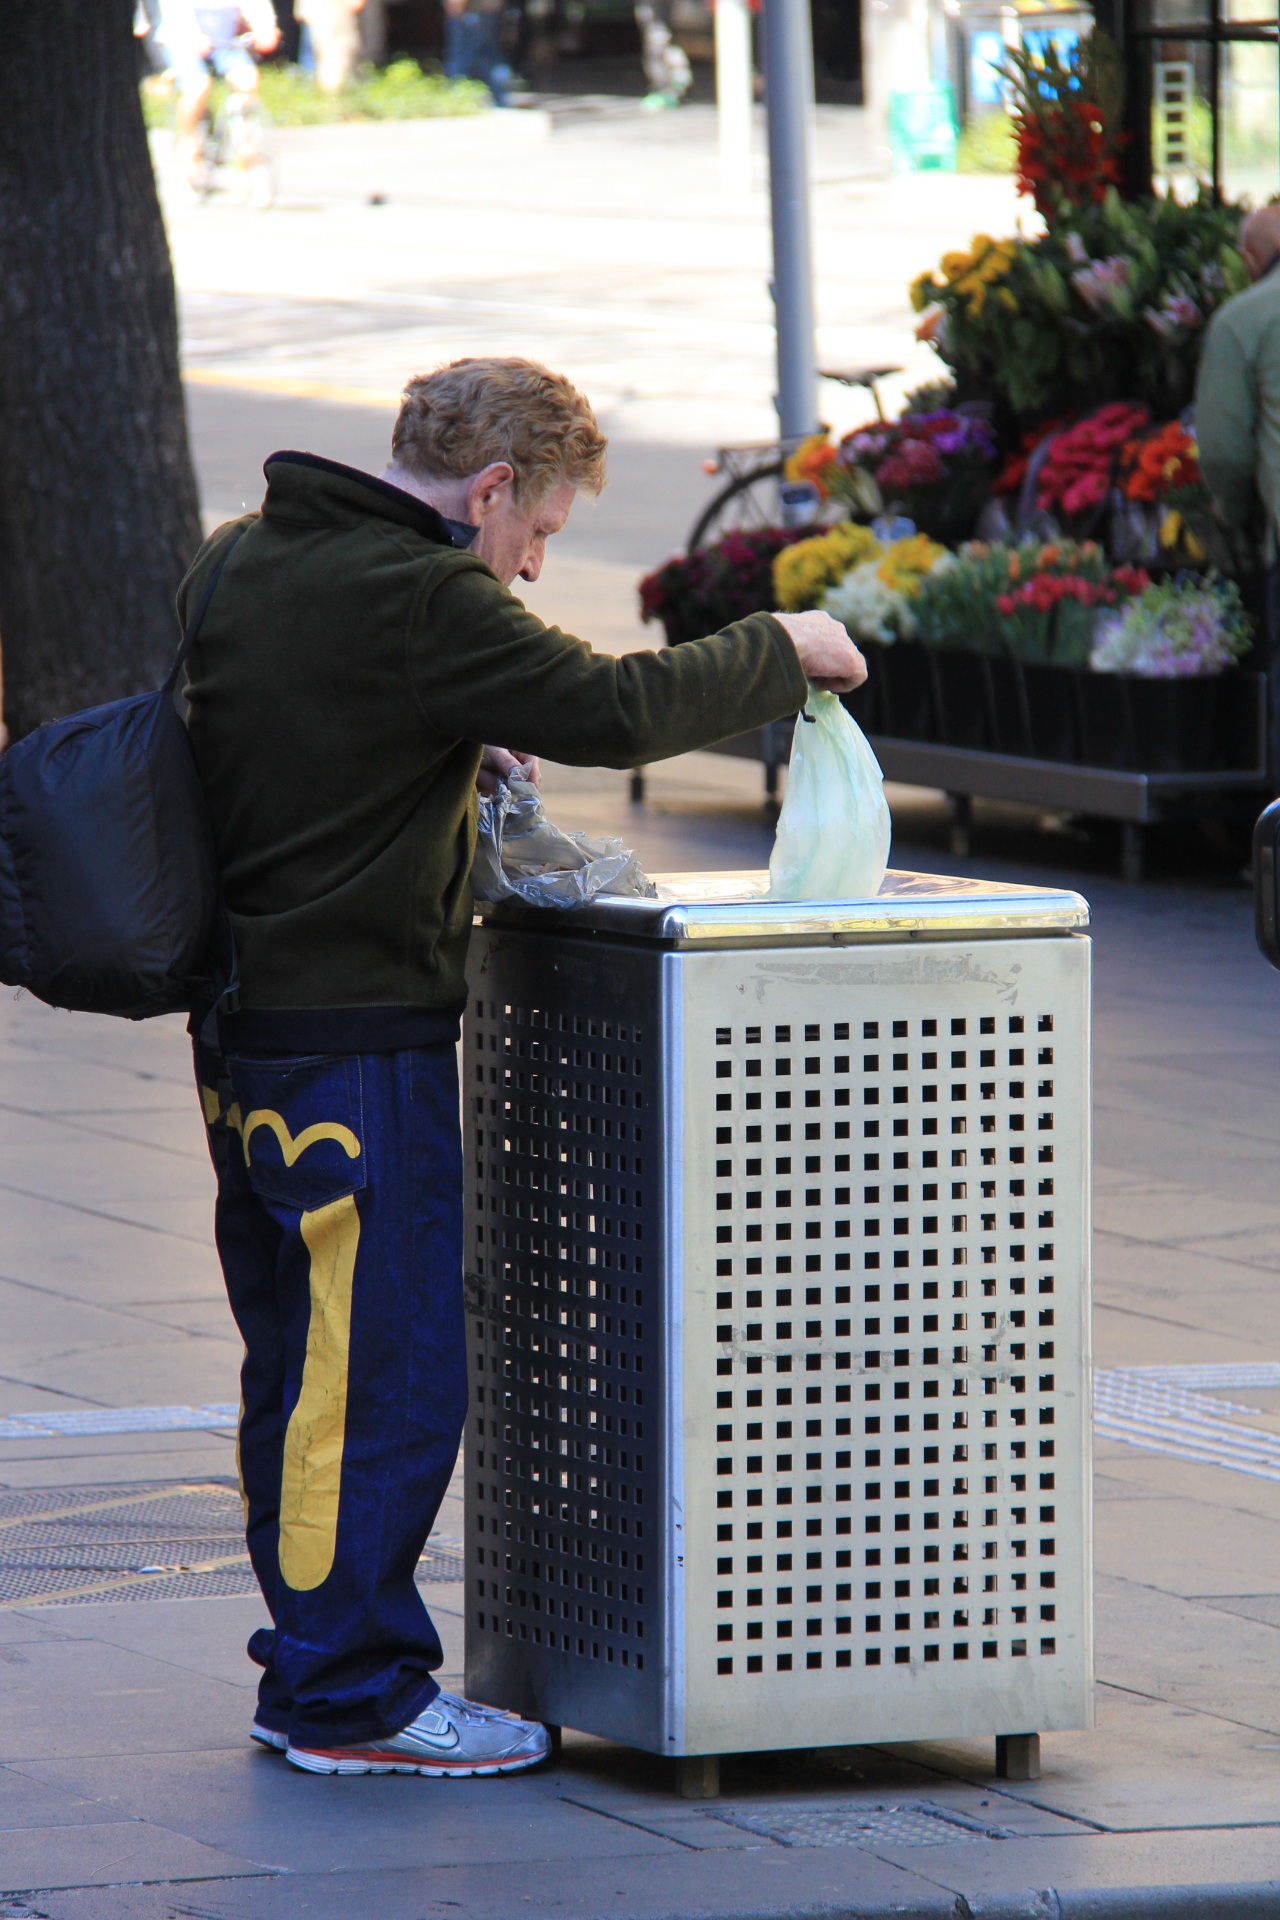
work, man, person, people, road, street, city, male, social, sadness, food, spring, community, charity, dirty, black, life, sad, shelter, men, homeless, poverty, relief, and, hostel, volunteer, beggar, unhappy, poor, hungry, issue, hunger, homelessness, services, volunteering, outreach